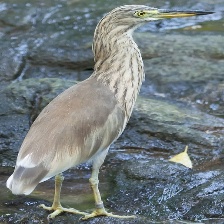
Species: CHINESE POND HERON
Scientific name: ARDEOLA BACCHUS
ImageNet parent category: little_blue_heron